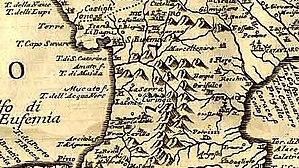
L’isthme de Catanzaro ou isthme de Marcellinara est un isthme situé en Calabre baigné par la mer Ionienne et la mer Tyrrhénienne. C'est l'isthme le plus étroit de la péninsule italienne étant délimité à l'ouest par le golfe de Sainte-Euphémie et à l'est par le golfe de Squillace.